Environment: real
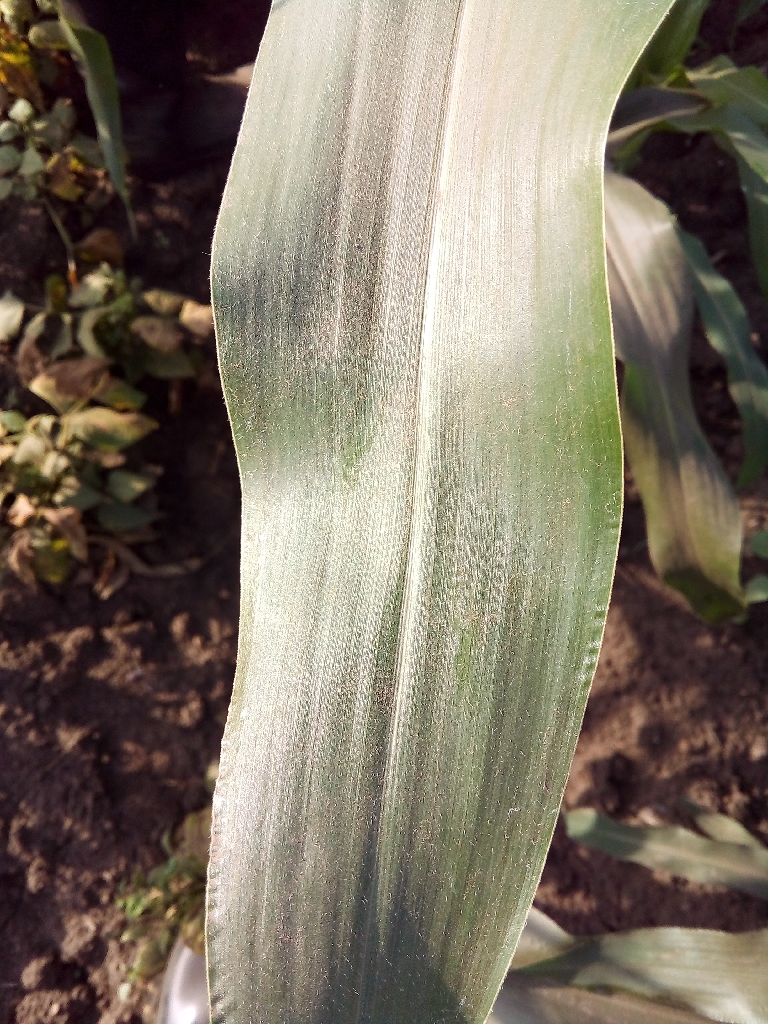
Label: healthy